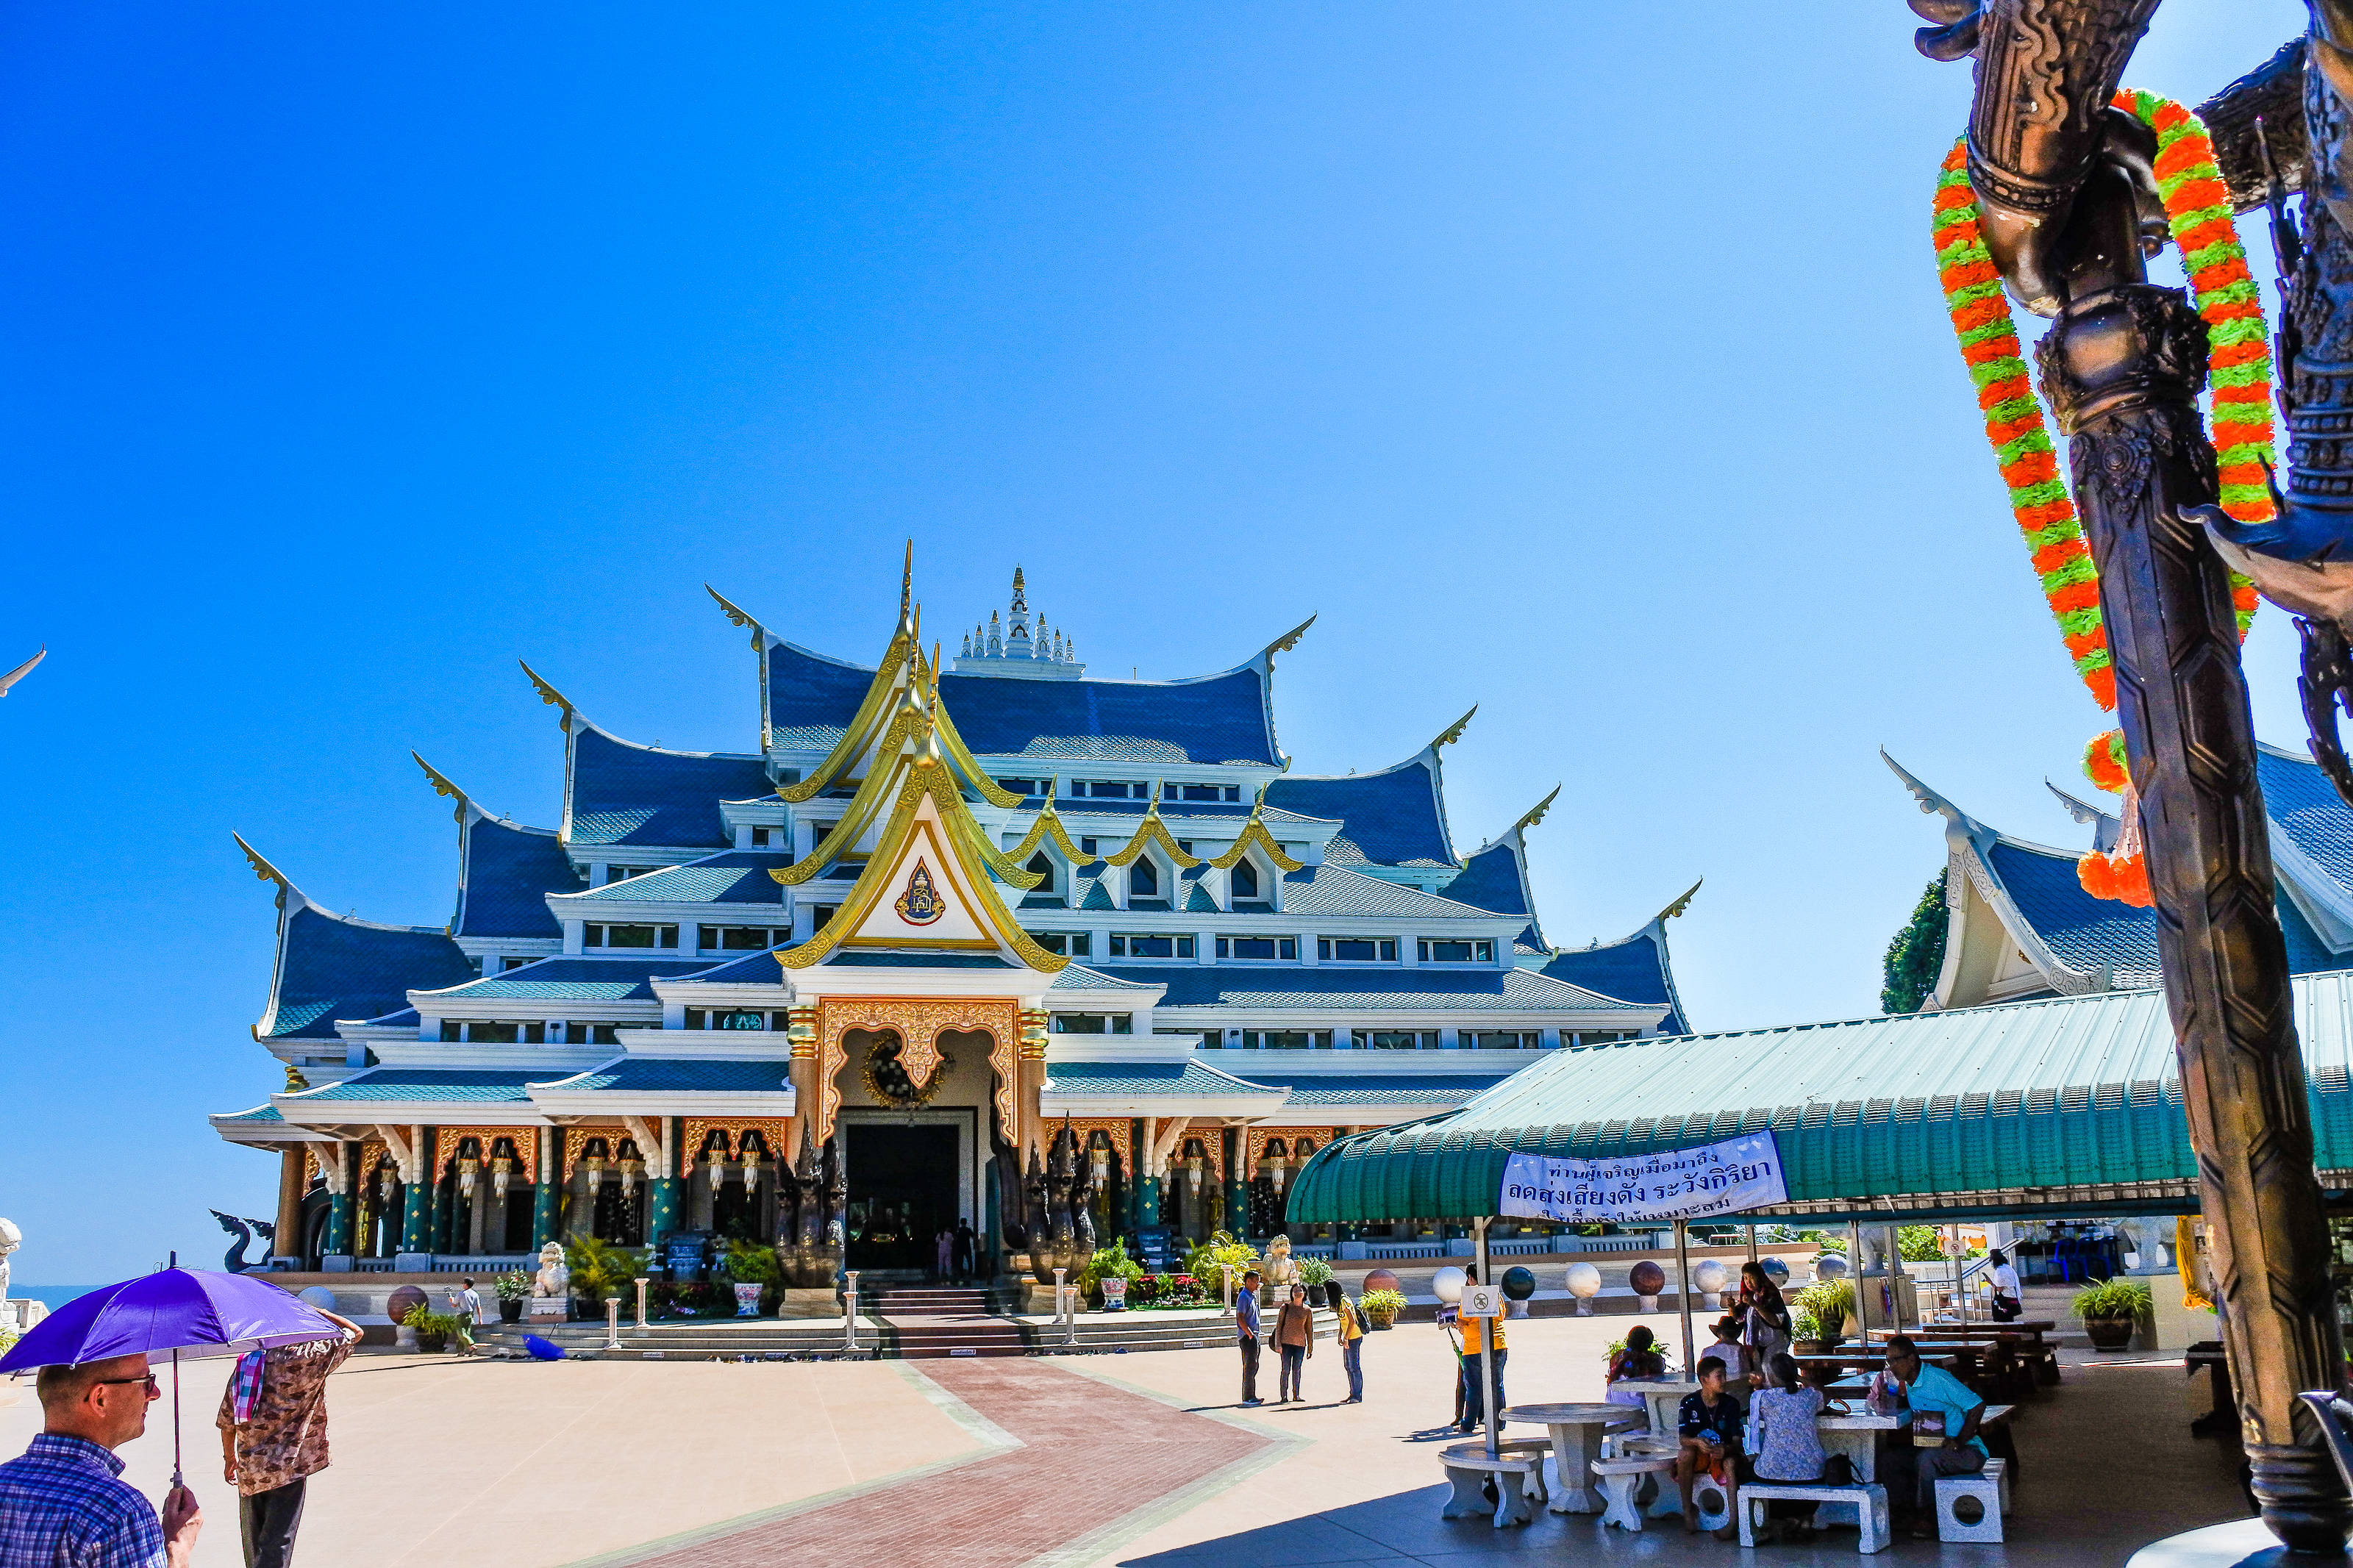
kon, building, design, thailand, udon, decoration, architecture, art, udonthani, old, texture, thai, abstract, wat, buddhism, ancient, religion, pa, background, culture, buddhist, temple, thani, phu, travel, place of worship, sky, chinese architecture, shrine, leisure, tourism, fun, tourist attraction, vacation, monastery, world, cloud, pagoda